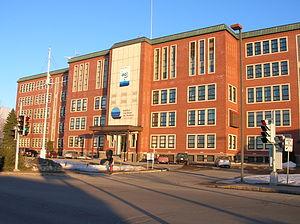
L'Institut maritime du Québec est un établissement d'enseignement de niveau collégial situé à Rimouski, au Québec. L'IMQ est une composante du collège de Rimouski.
Rimouski-Neigette est une municipalité régionale de comté de la province de Québec, dans la région administrative du Bas-Saint-Laurent, créée le 26 mai 1982. Son chef-lieu est la ville de Rimouski. Elle est entourée des municipalités régionales de comté suivantes : La Mitis, Les Basques et Témiscouata.
Le Cégep de Rimouski est un établissement scolaire de niveau collégial. Il est situé à Rimouski au Québec. Il est également responsable de deux centres collégiaux de transfert de technologie reconnus par le ministère de l'Éducation et de l'Enseignement supérieur, soit le centre Innovation maritime et le Service de recherche et d’expertise en transformation des produits forestiers qui offrent tous les deux des services de recherche et développement, de soutien technique ainsi que de formation aux entreprises dans leur domaine respectif.